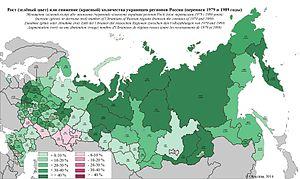
Augmentation (vert) ou une diminution (rouge) nombre d'Ukrainiens de régions russes (entre les recensements de 1979 et 1989)